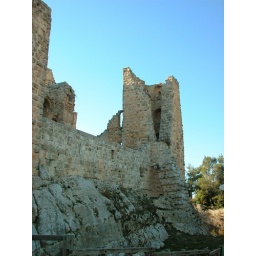
Originally it was a square castle with a tower at each corner. Two earthquakes damaged the castle in 1837 and 1927.